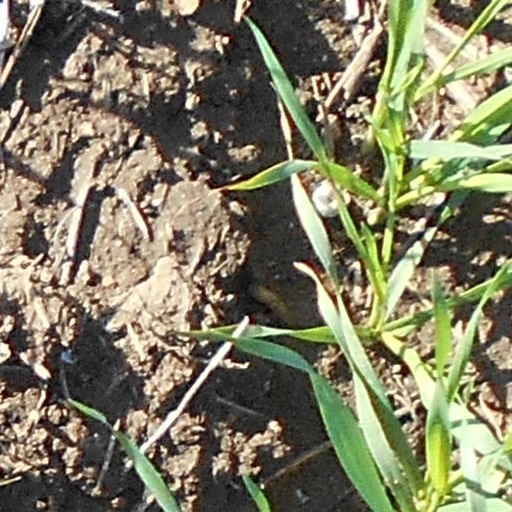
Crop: wheat